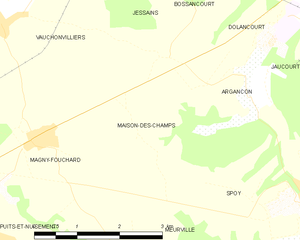
Carte des communes françaises: Maison-des-Champs